Heal's

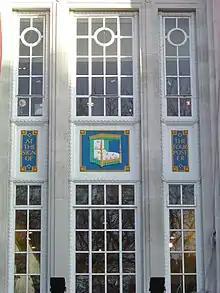
The sign of the four poster on the façade of the Tottenham Court Road store.

Another feature of Brewers design was a spiral staircase that is still part of the store to this day, providing access across all the retail floors, and the Mansard Gallery, which opened at the top of the building. A new factory was built on the site of the former farmhouse at the rear of the store in Francis Street.